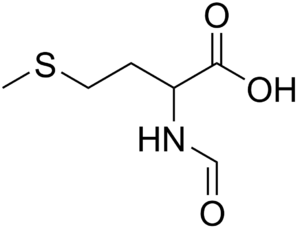
Le codon d'initiation ou codon de démarrage est un triplet de nucléotides qui dirige l'initiation de la traduction protéique, il signale le début du message génétique sur un ARNm. Chez les eucaryotes, ce codon est presque exclusivement le triplet AUG qui code une méthionine. Chez les procaryotes, le codon d'initiation est également AUG mais peut parfois être remplacé par le codon GUG et plus rarement UUG. Chez Escherichia coli, par exemple, sur 4288 gènes identifiés, 3542 débutent par un AUG, 612 par GUG et 130 par UUG. Quel que soit le codon d’initiation utilisé, le premier acide aminé incorporé est toujours une N-formylméthionine chez les eubactéries. Il s'agit d'une méthionine dont le groupe aminé est formylé.